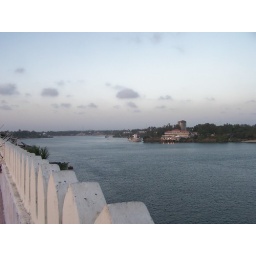
2.6 View from the roof of the guest house in Old Town 3